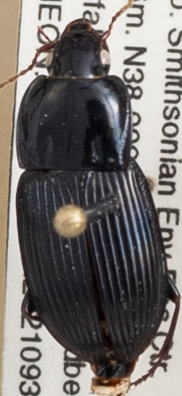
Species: Pterostichus (Abacidus) sp.
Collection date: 2021-09-30
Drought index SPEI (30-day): -0.184
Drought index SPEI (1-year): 0.738
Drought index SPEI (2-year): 1.45